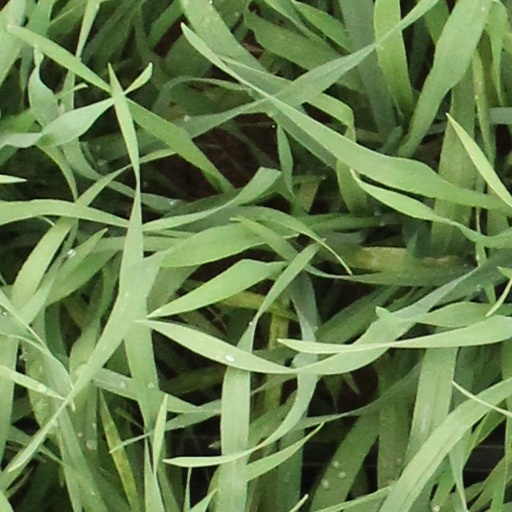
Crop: wheat